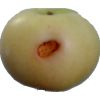
Label: Apple 6